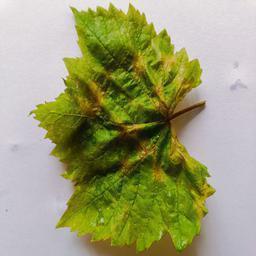
Label: Downy Mildew